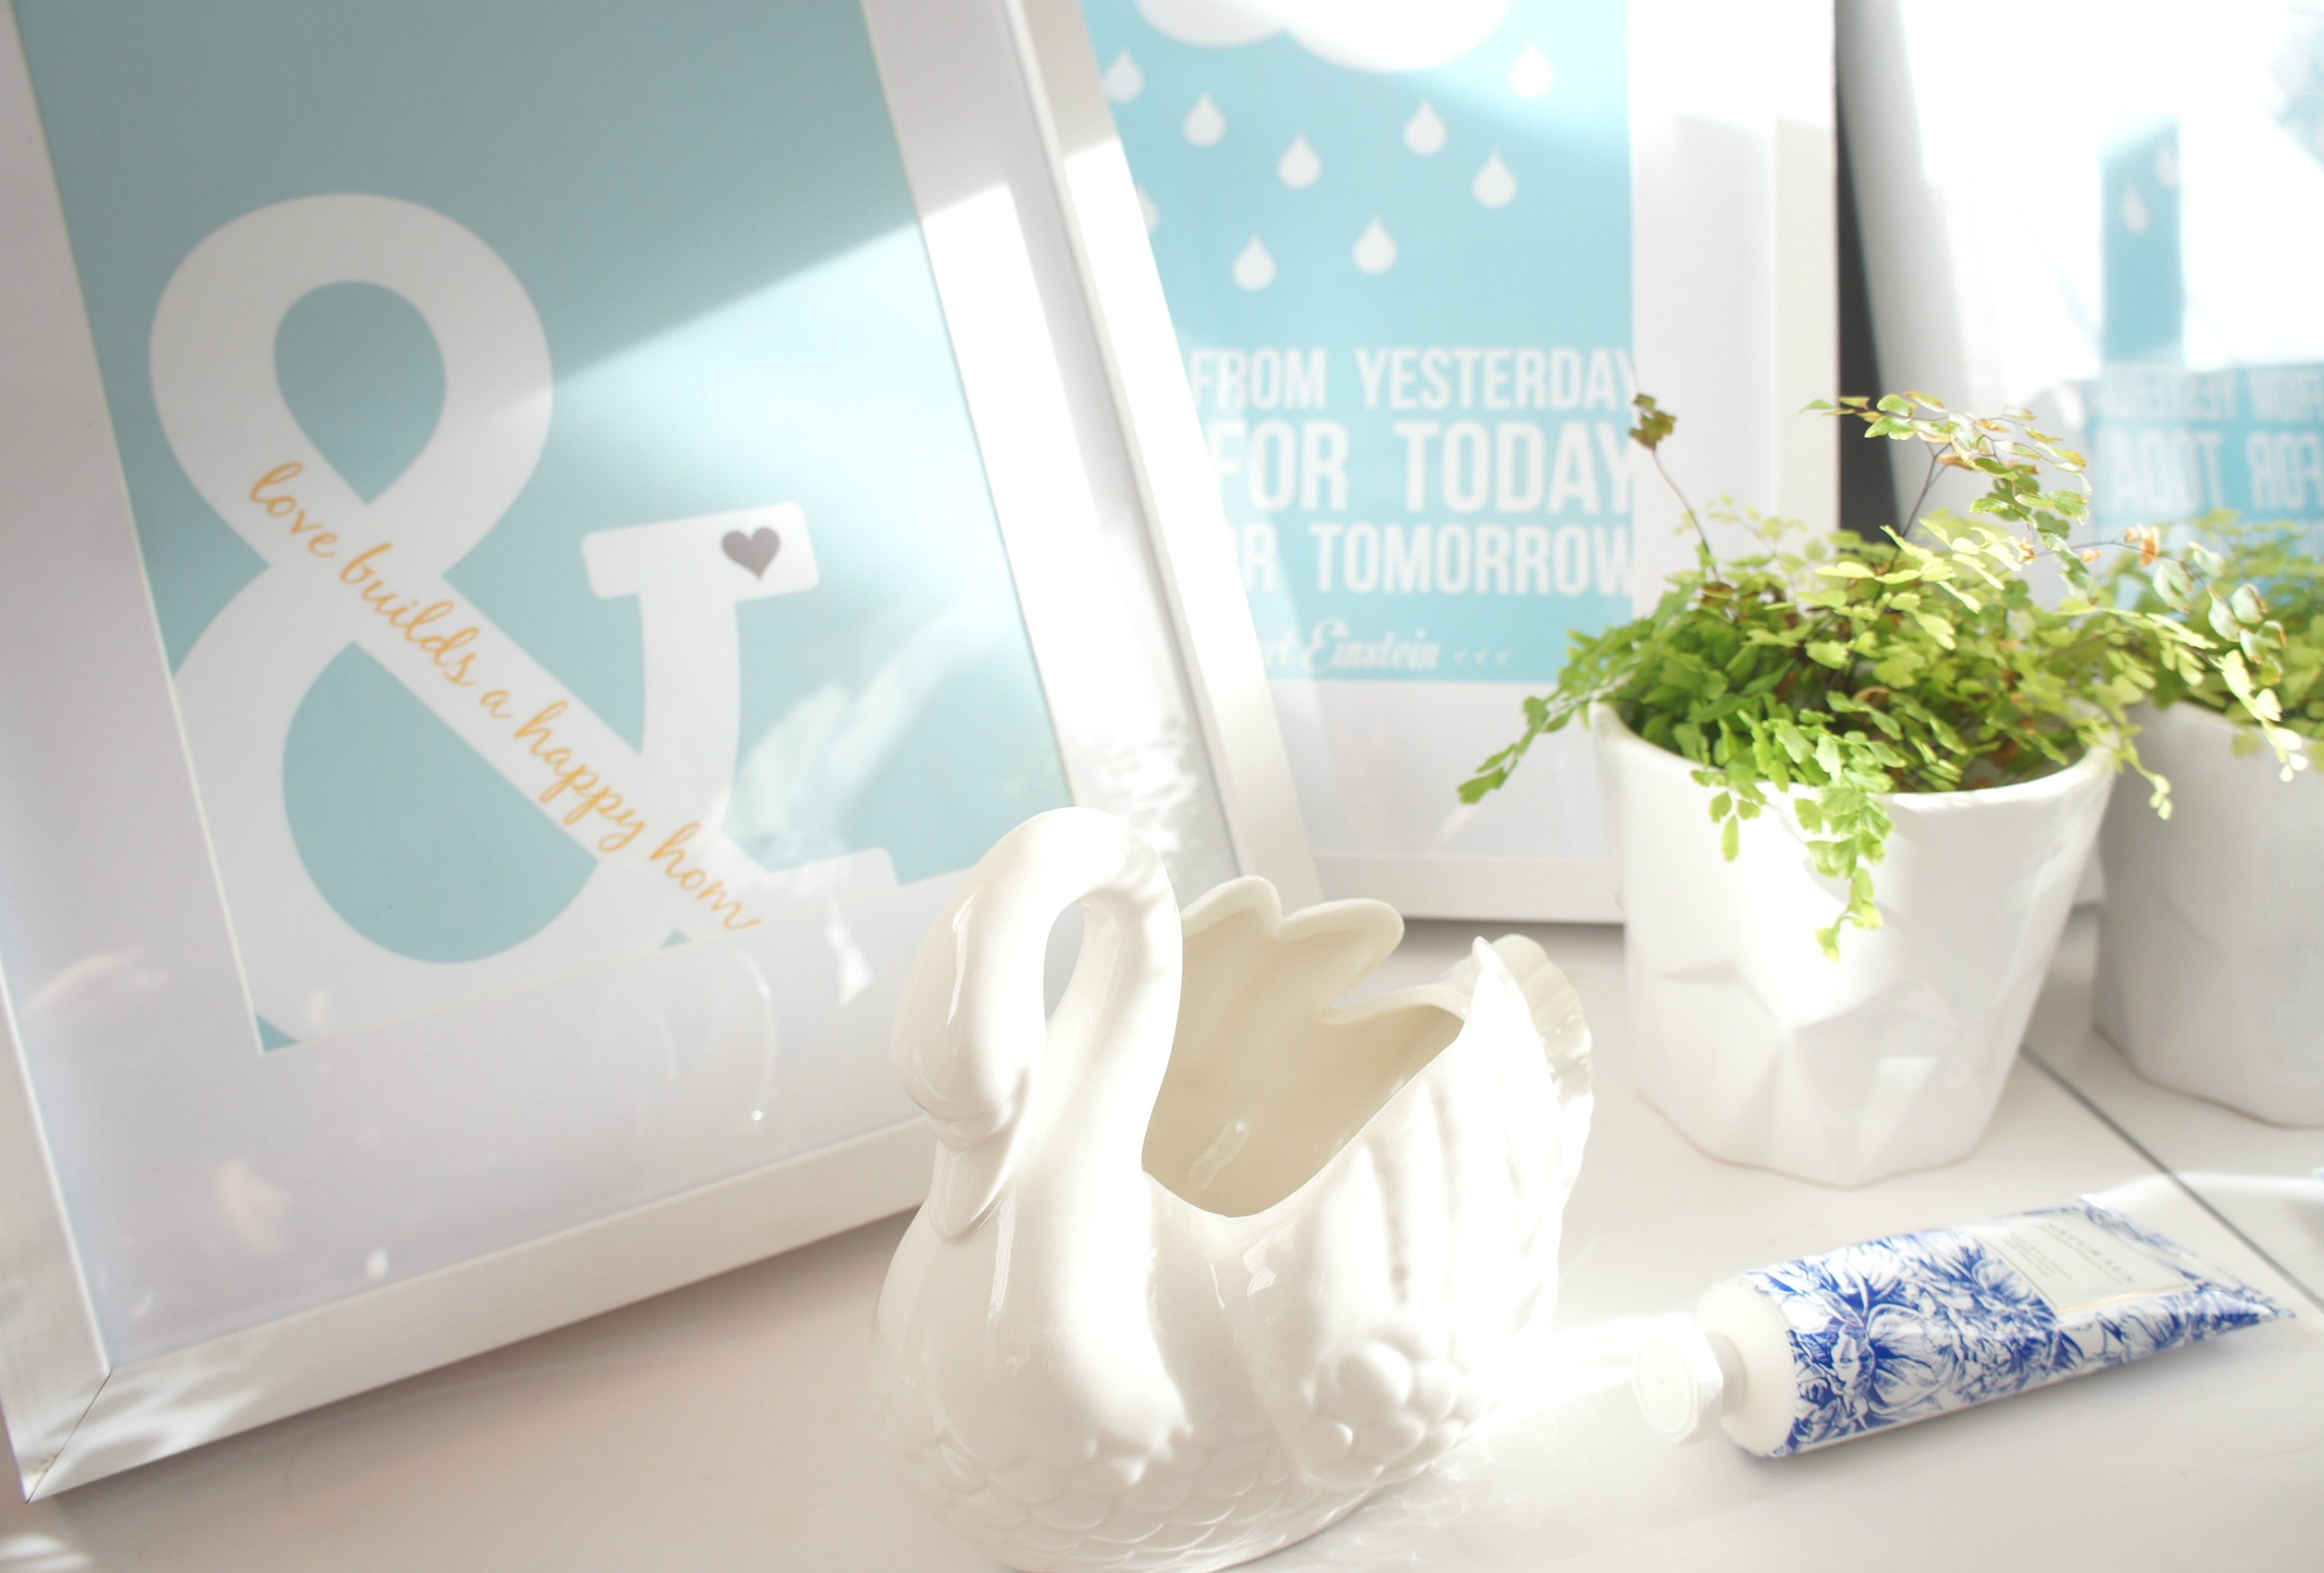
white, room, fern, interior design, product, swan, design, picture, frames, quotes